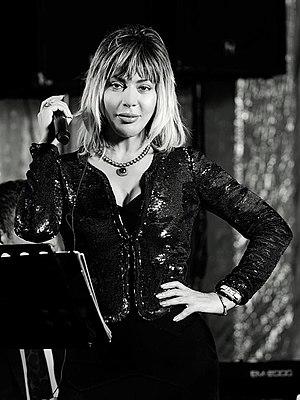
Brilliant Süleyman qızı Dadaşova est une chanteuse populaire azérie. Elle est artiste émérite de l'Azerbaïdjan.